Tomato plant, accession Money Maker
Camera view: horizontal (90 deg, fisheye); turntable rotation: 180 degrees
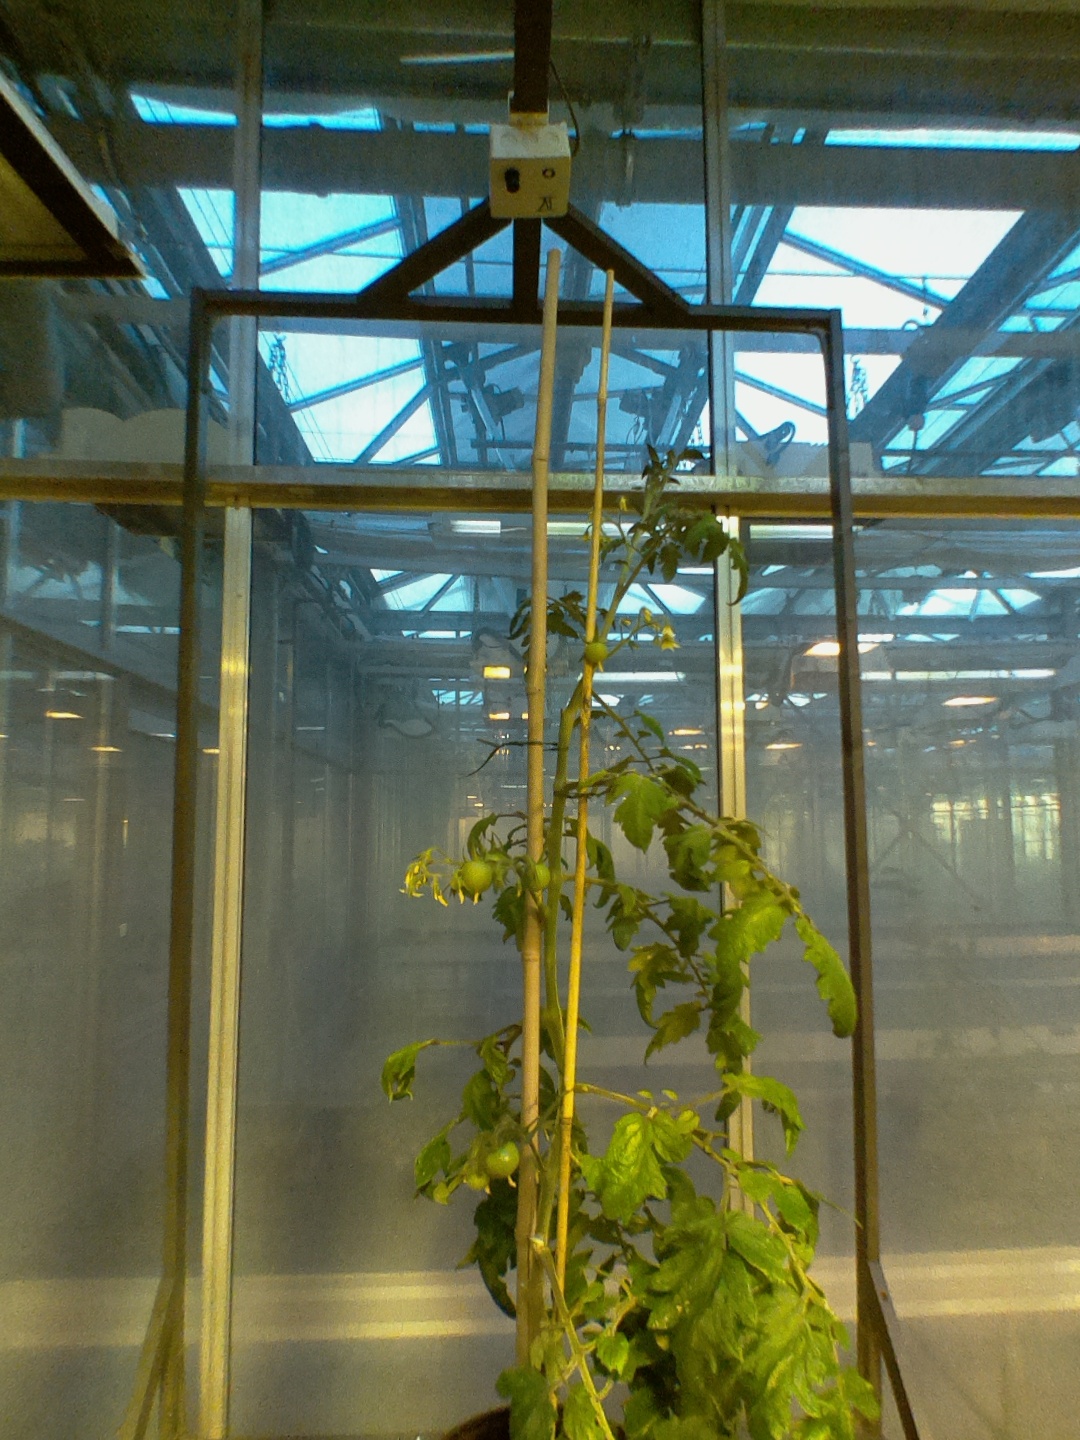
BBCH growth stage 73: 30%-40% of final fruit size